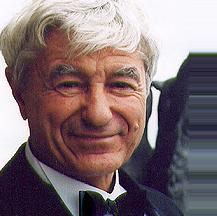
Age: 67